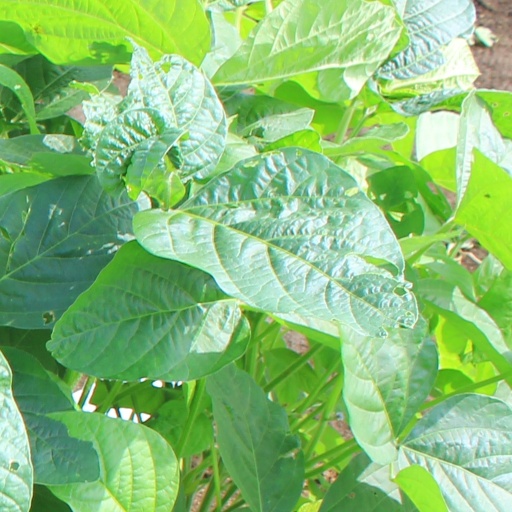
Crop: soybean